Zoya Afroz

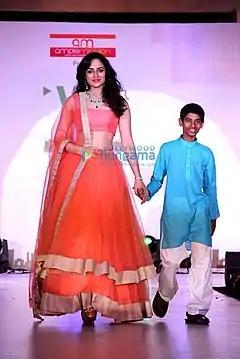
Zoya walks the ramp in 2015 for a Global Peace Initiative programme at the Welingkar School in Mumbai.

In 2017, Afroz appeared as a lead alongside Himansh Kohli in the film Sweetiee Weds NRI. She expressed - “I was waiting for such a film. So when it came, I grabbed it with both my hands. Earlier, the film I did has quite a serious role. This one is quite fun and I wanted to do something that could connect with the youth and I could play my age onscreen.” She worked in a Tamil film Paamban in 2019. She modelled for the 2020 edition of the annual Kingfisher Calendar in Western Cape, South Africa, and was featured in the March and June pages for the same. She was cast as a lead in the Hindi film "Kabaad - The Coin", along with Vivaan Shah. The film was released digitally on 13 February 2021, on Voot. Afroz was signed up in a MX Player's thriller web show titled 'Matsya Kaand', and she will co-star alongside Ravi Dubey and Madhur Mittal. She was selected as a main cast in a spy thriller called 'Mukhbir - The Story of a Spy'.